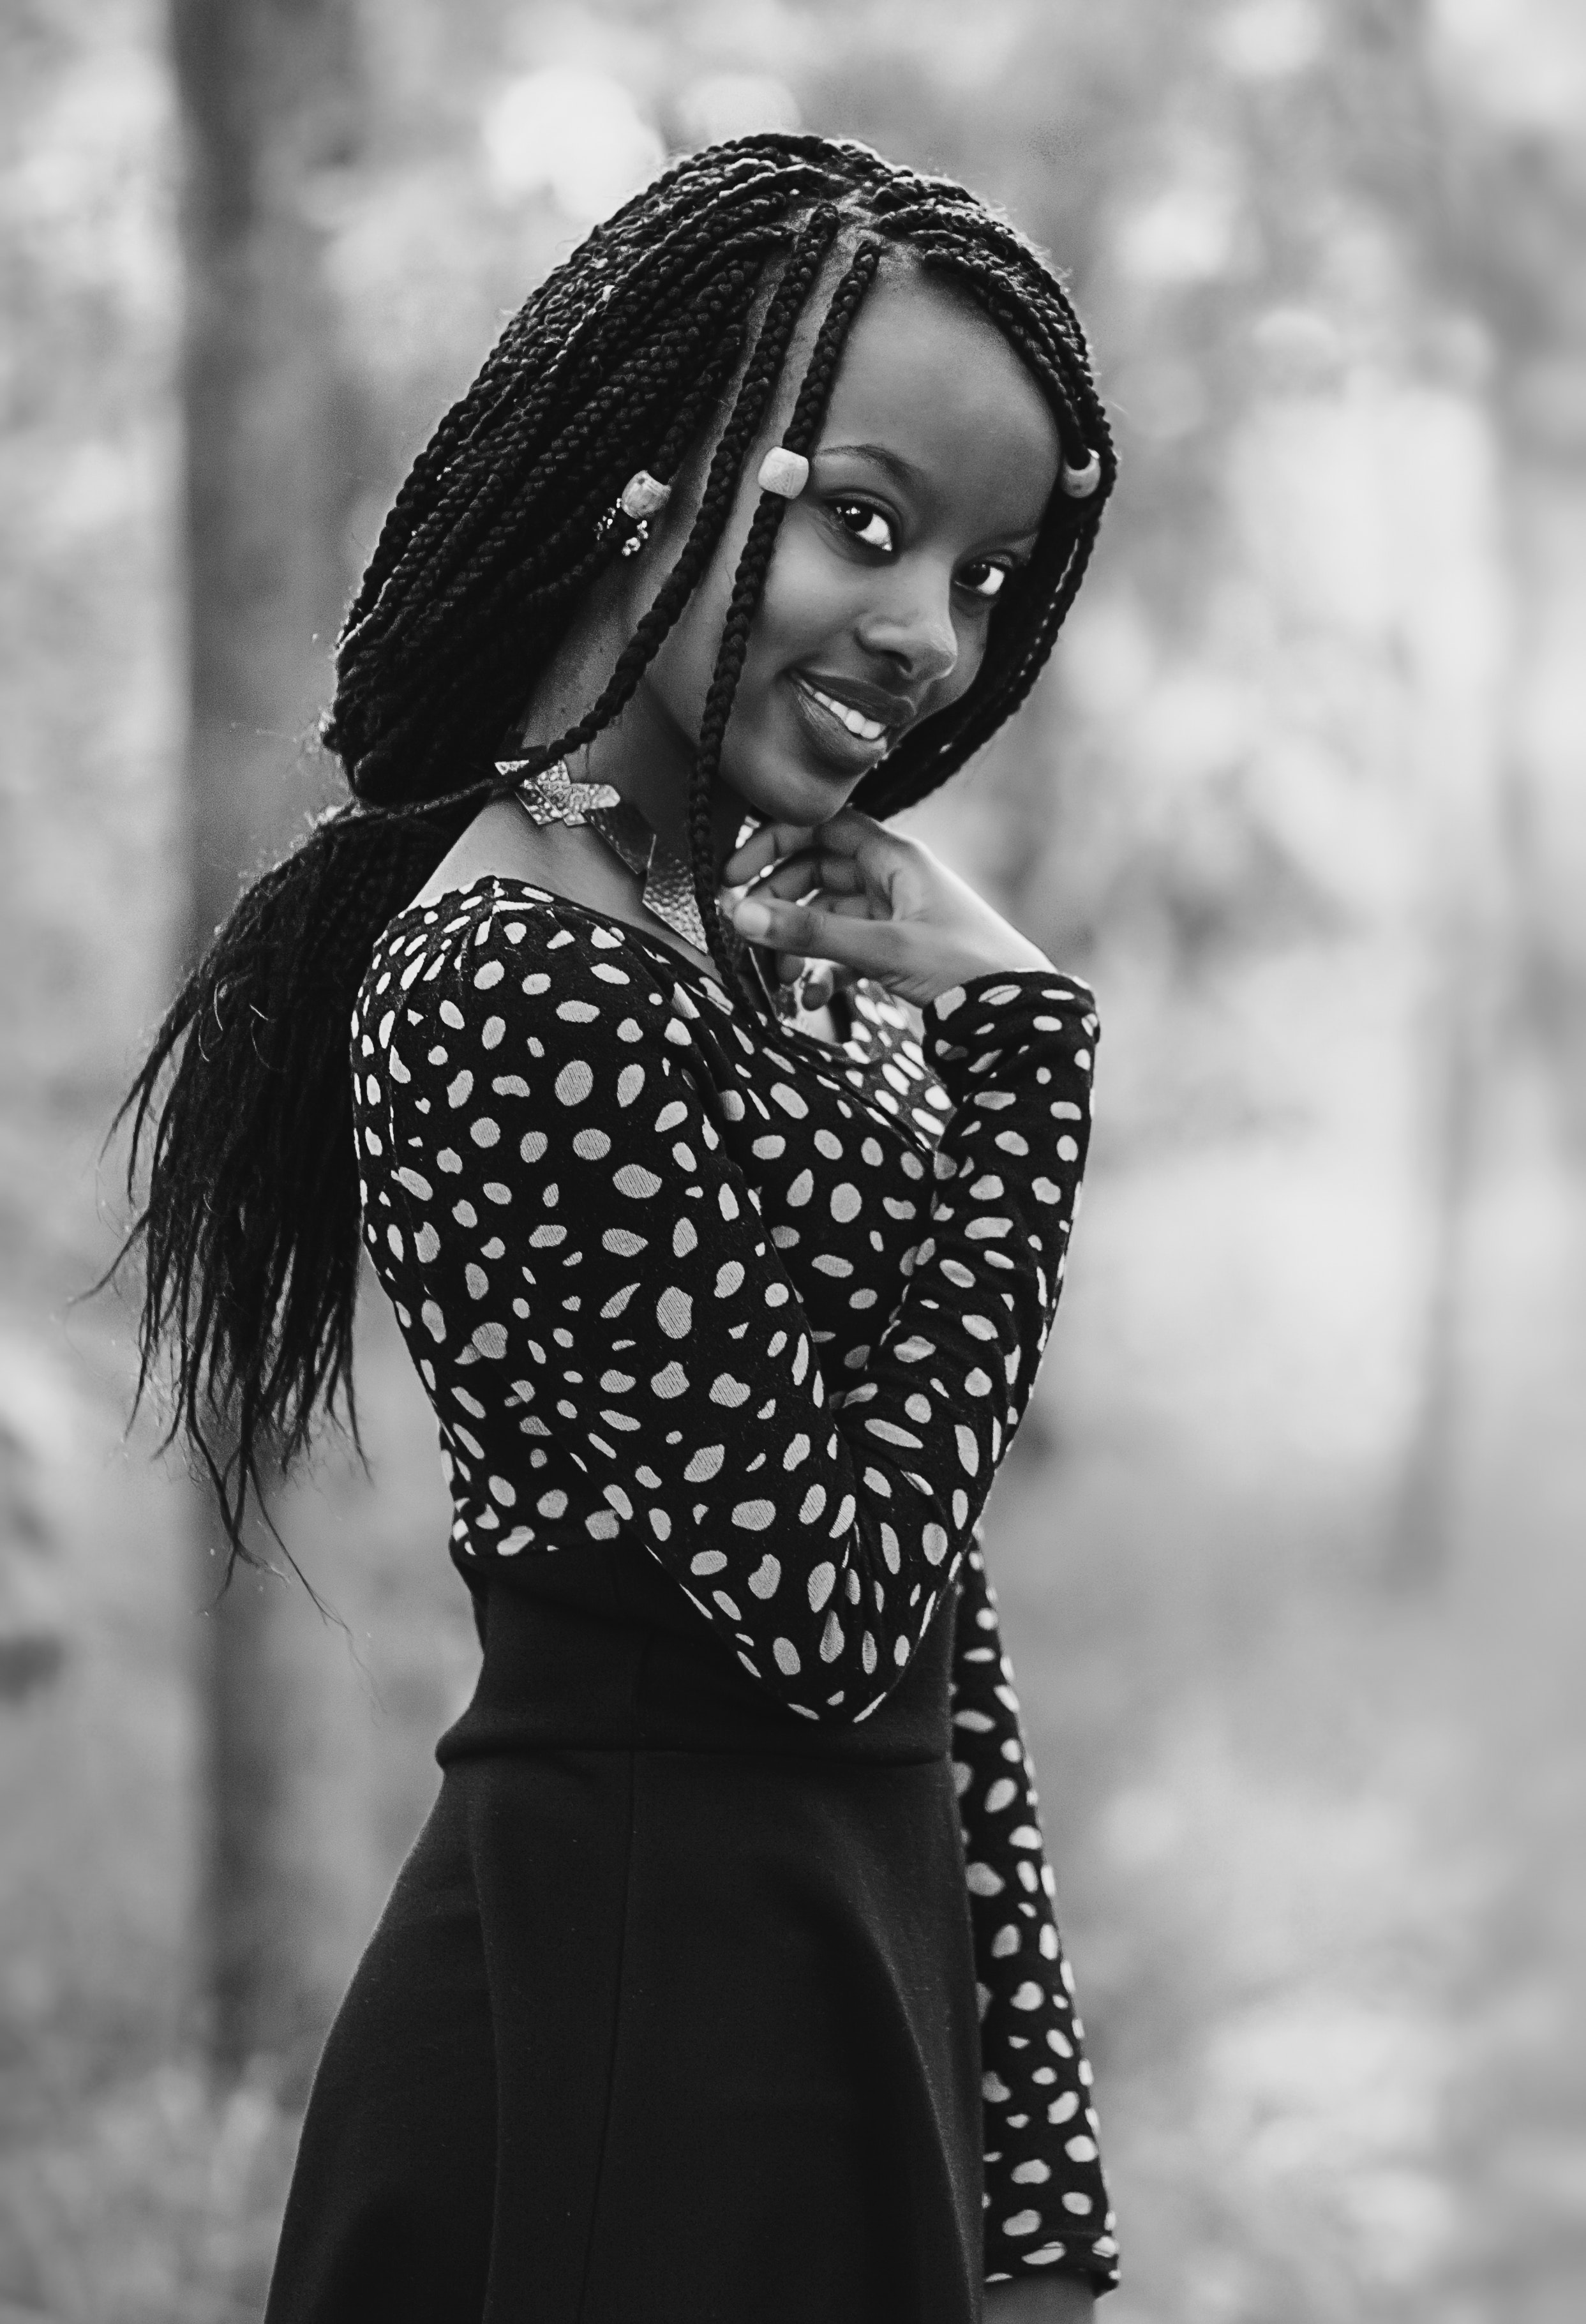
black, hair, white, black and white, beauty, monochrome, monochrome photography, photo shoot, lip, fashion, model, photography, dress, eye, shoulder, tree, portrait photography, long hair, black hair, pattern, style, portrait, fashion design, little black dress